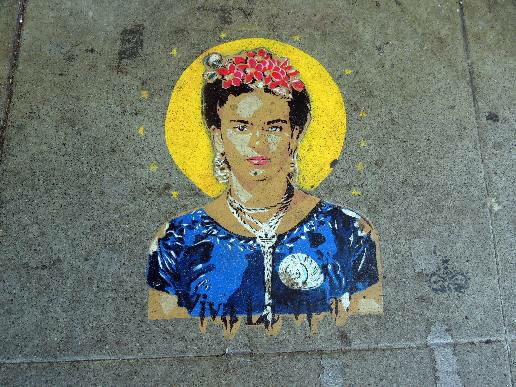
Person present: No